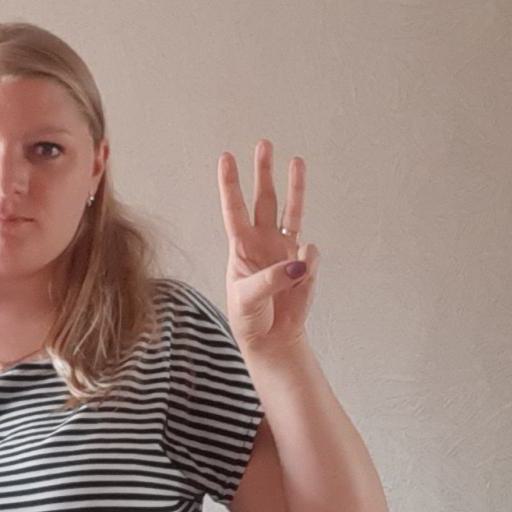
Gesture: three